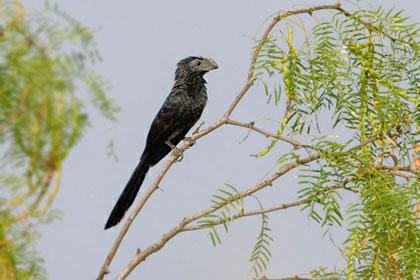
A photo of a groove billed ani